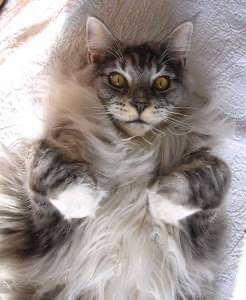
Animal: cat
Breed: Maine Coon